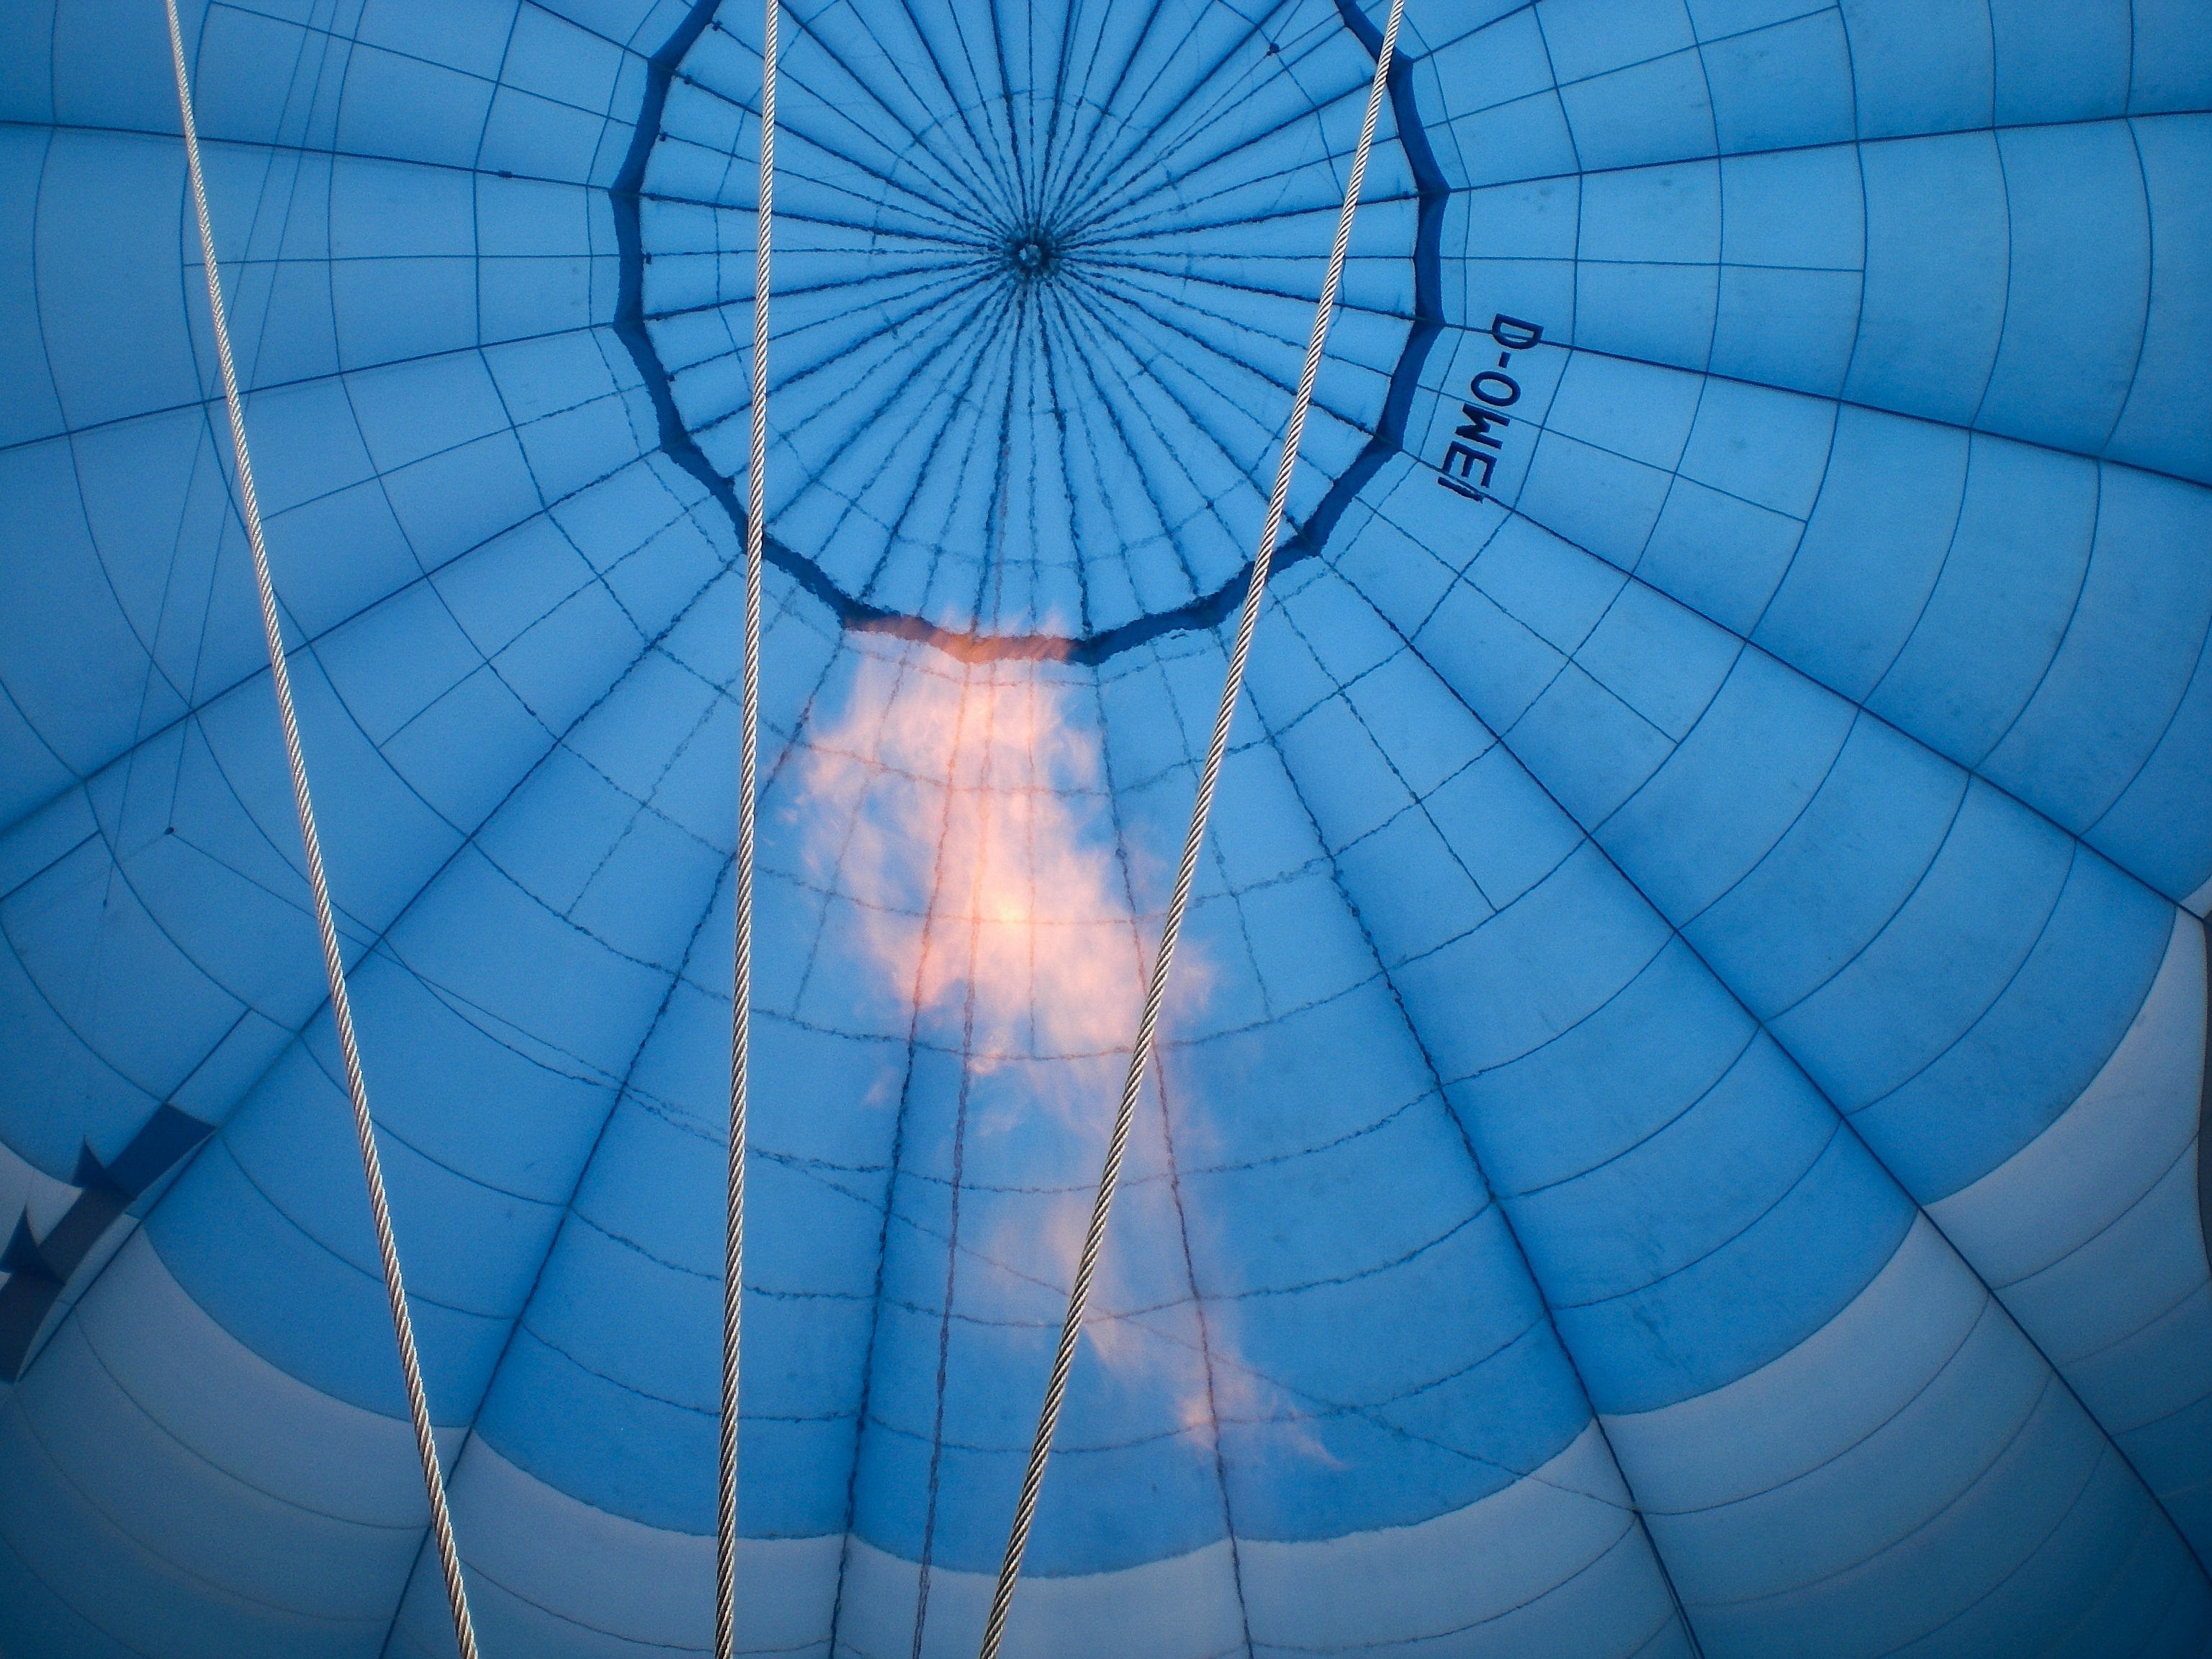
balloon, hot air balloon, aircraft, line, reflection, vehicle, blue, electricity, circle, symmetry, burner, ballooning, hot air balloon ride, hot air balloon rides, atmosphere of earth